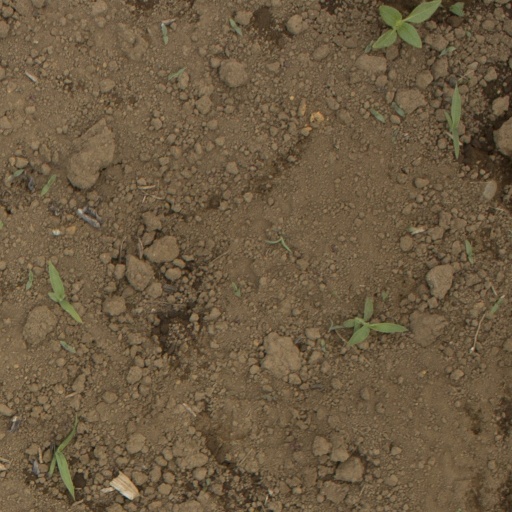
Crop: Jerusalem artichoke